Antoni Sobański

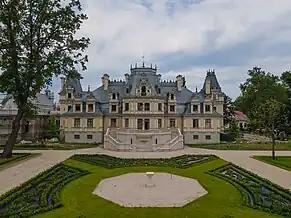
Sobański Palace in Guzów

After the death of his uncle, he inherited the Guzów estate near Sochaczew, along with a thriving sugar factory. He divided his time between his duties on the estate, intensive social life in Warsaw (where he shared a flat with his brother), and trips to London (which he regularly visited and where he had his own flat).